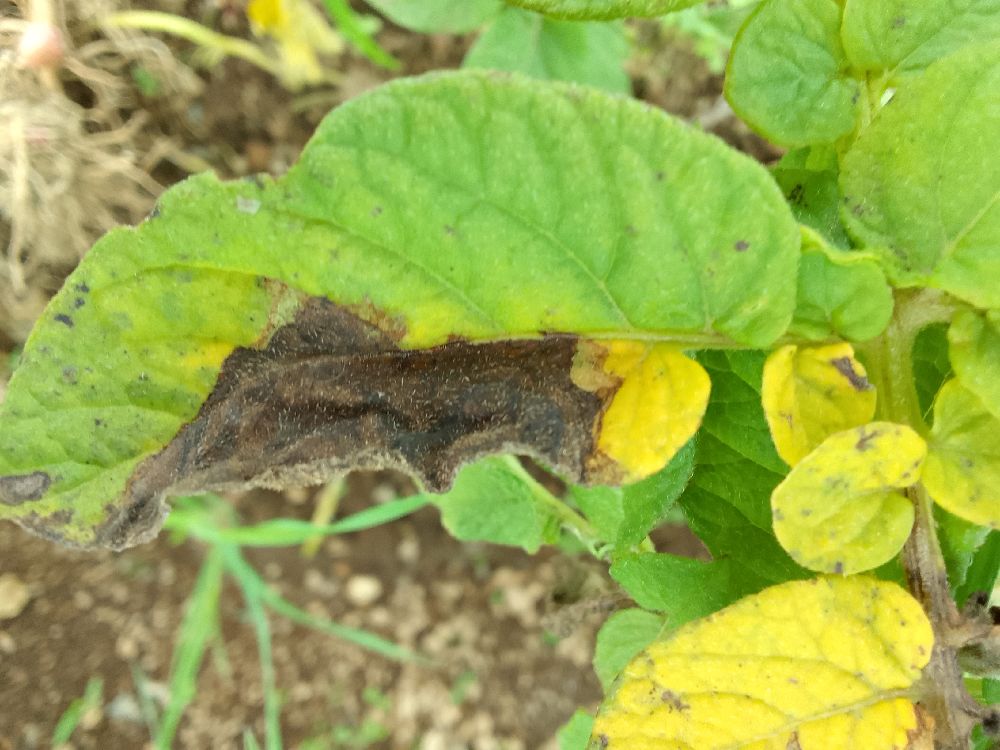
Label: Late blight